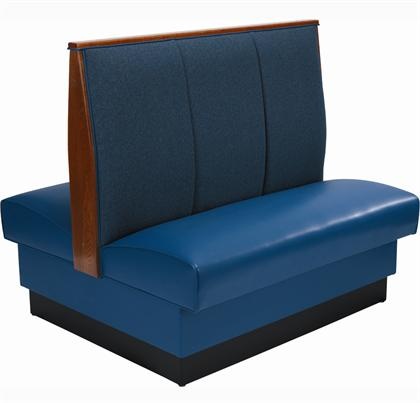
American Tables & Seating 3 Channel Back, Double Booth (36" High)
American Tables & Seating 3 Channel Back, Double Booth (36" High) .ATS's 3-Channel Back Booth expands on our standard upholstered booth to include back stitching dividing the back vertically into three panels. As with all ATS booths, it includes ATS' heavy-duty hardwood frame, reinforced with glued corner blocks, removable sinuous spring seat with cross-connecting links, 4 3/4 high vinyl kick base in a proven design outlasting competitive offerings. Floor to seat top average height is 18". Model Shown: AD-423-GR6 Model No: AD-363-GR4 Dimensions: 36"H x 46"L x 44"W Weight: 112 LBS. Inventory: Built to Order Model No: AD-363-D-GR4 Dimensions: 36"H x 30"L x 44"W Weight: 68 LBS. Inventory: Built to Order Model No: AD-363-GR5 Dimensions: 36"H x 46"L x 44"W Weight: 112 LBS. Inventory: Built to Order Model No: AD-363-D-GR5 Dimensions: 36"H x 30"L x 44"W Weight: 68 LBS. Inventory: Built to Order Model No: AD-363-GR6 Dimensions: 36"H x 46"L x 44"W Weight: 112 LBS. Inventory: Built to Order Model No: AD-363-D-GR6 Dimensions: 36"H x 30"L x 44"W Weight: 68 LBS. Inventory: Built to Order
Brand: American Tables & Seating
Category: Furniture > Benches > Kitchen & Dining Benches > Booths